Cymenshore

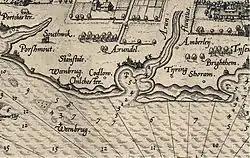
Section of 1583 Dutch map showing Rumbridge (Weenbrug).

The account of Ælle and his three sons landing at Cymenshore in 477 appears in the common stock of the "Anglo-Saxon Chronicle", a body of material compiled and composed in the ninth century, some 400 years or more after the supposed events.